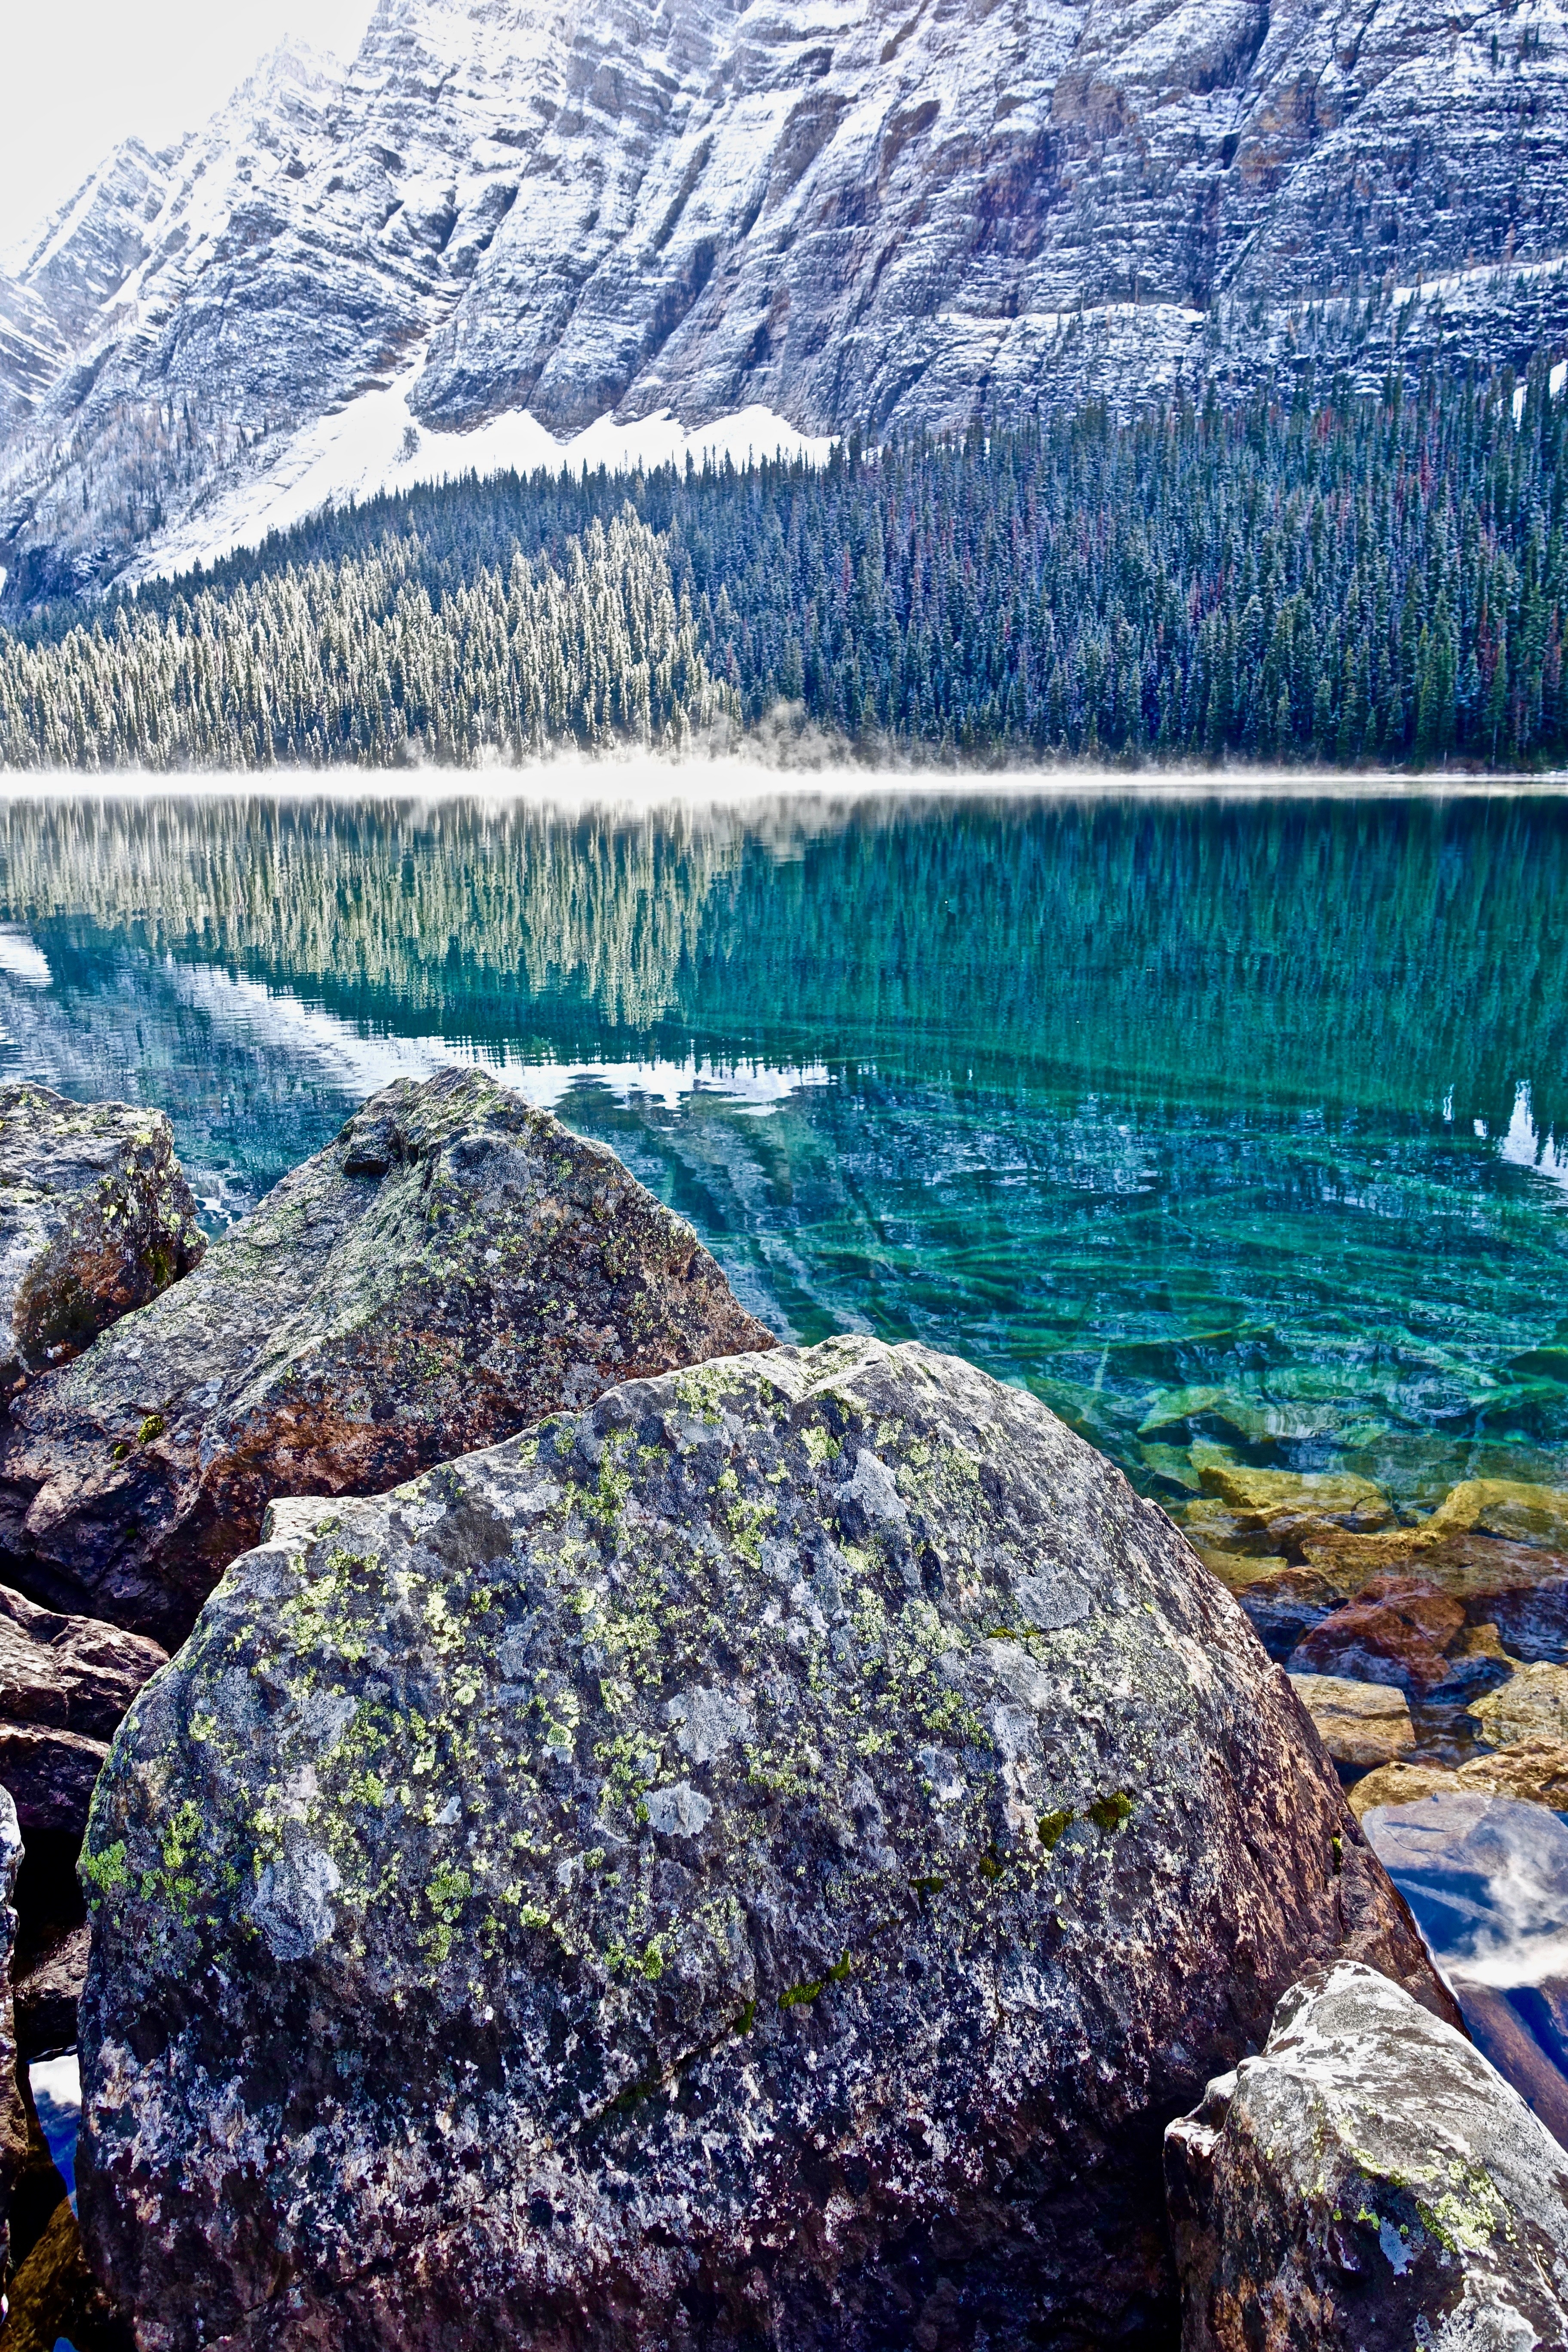
landscape, sea, water, nature, rock, wilderness, mountain, lake, mountain range, environment, scenic, natural, scenery, fjord, body of water, geology, scene, fell, loch, moraine, glacial landform